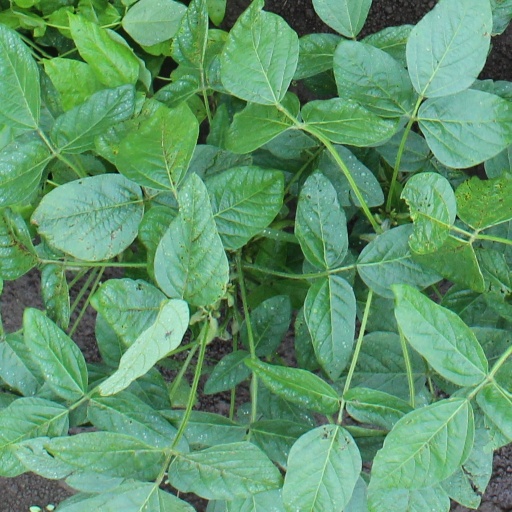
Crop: soybean